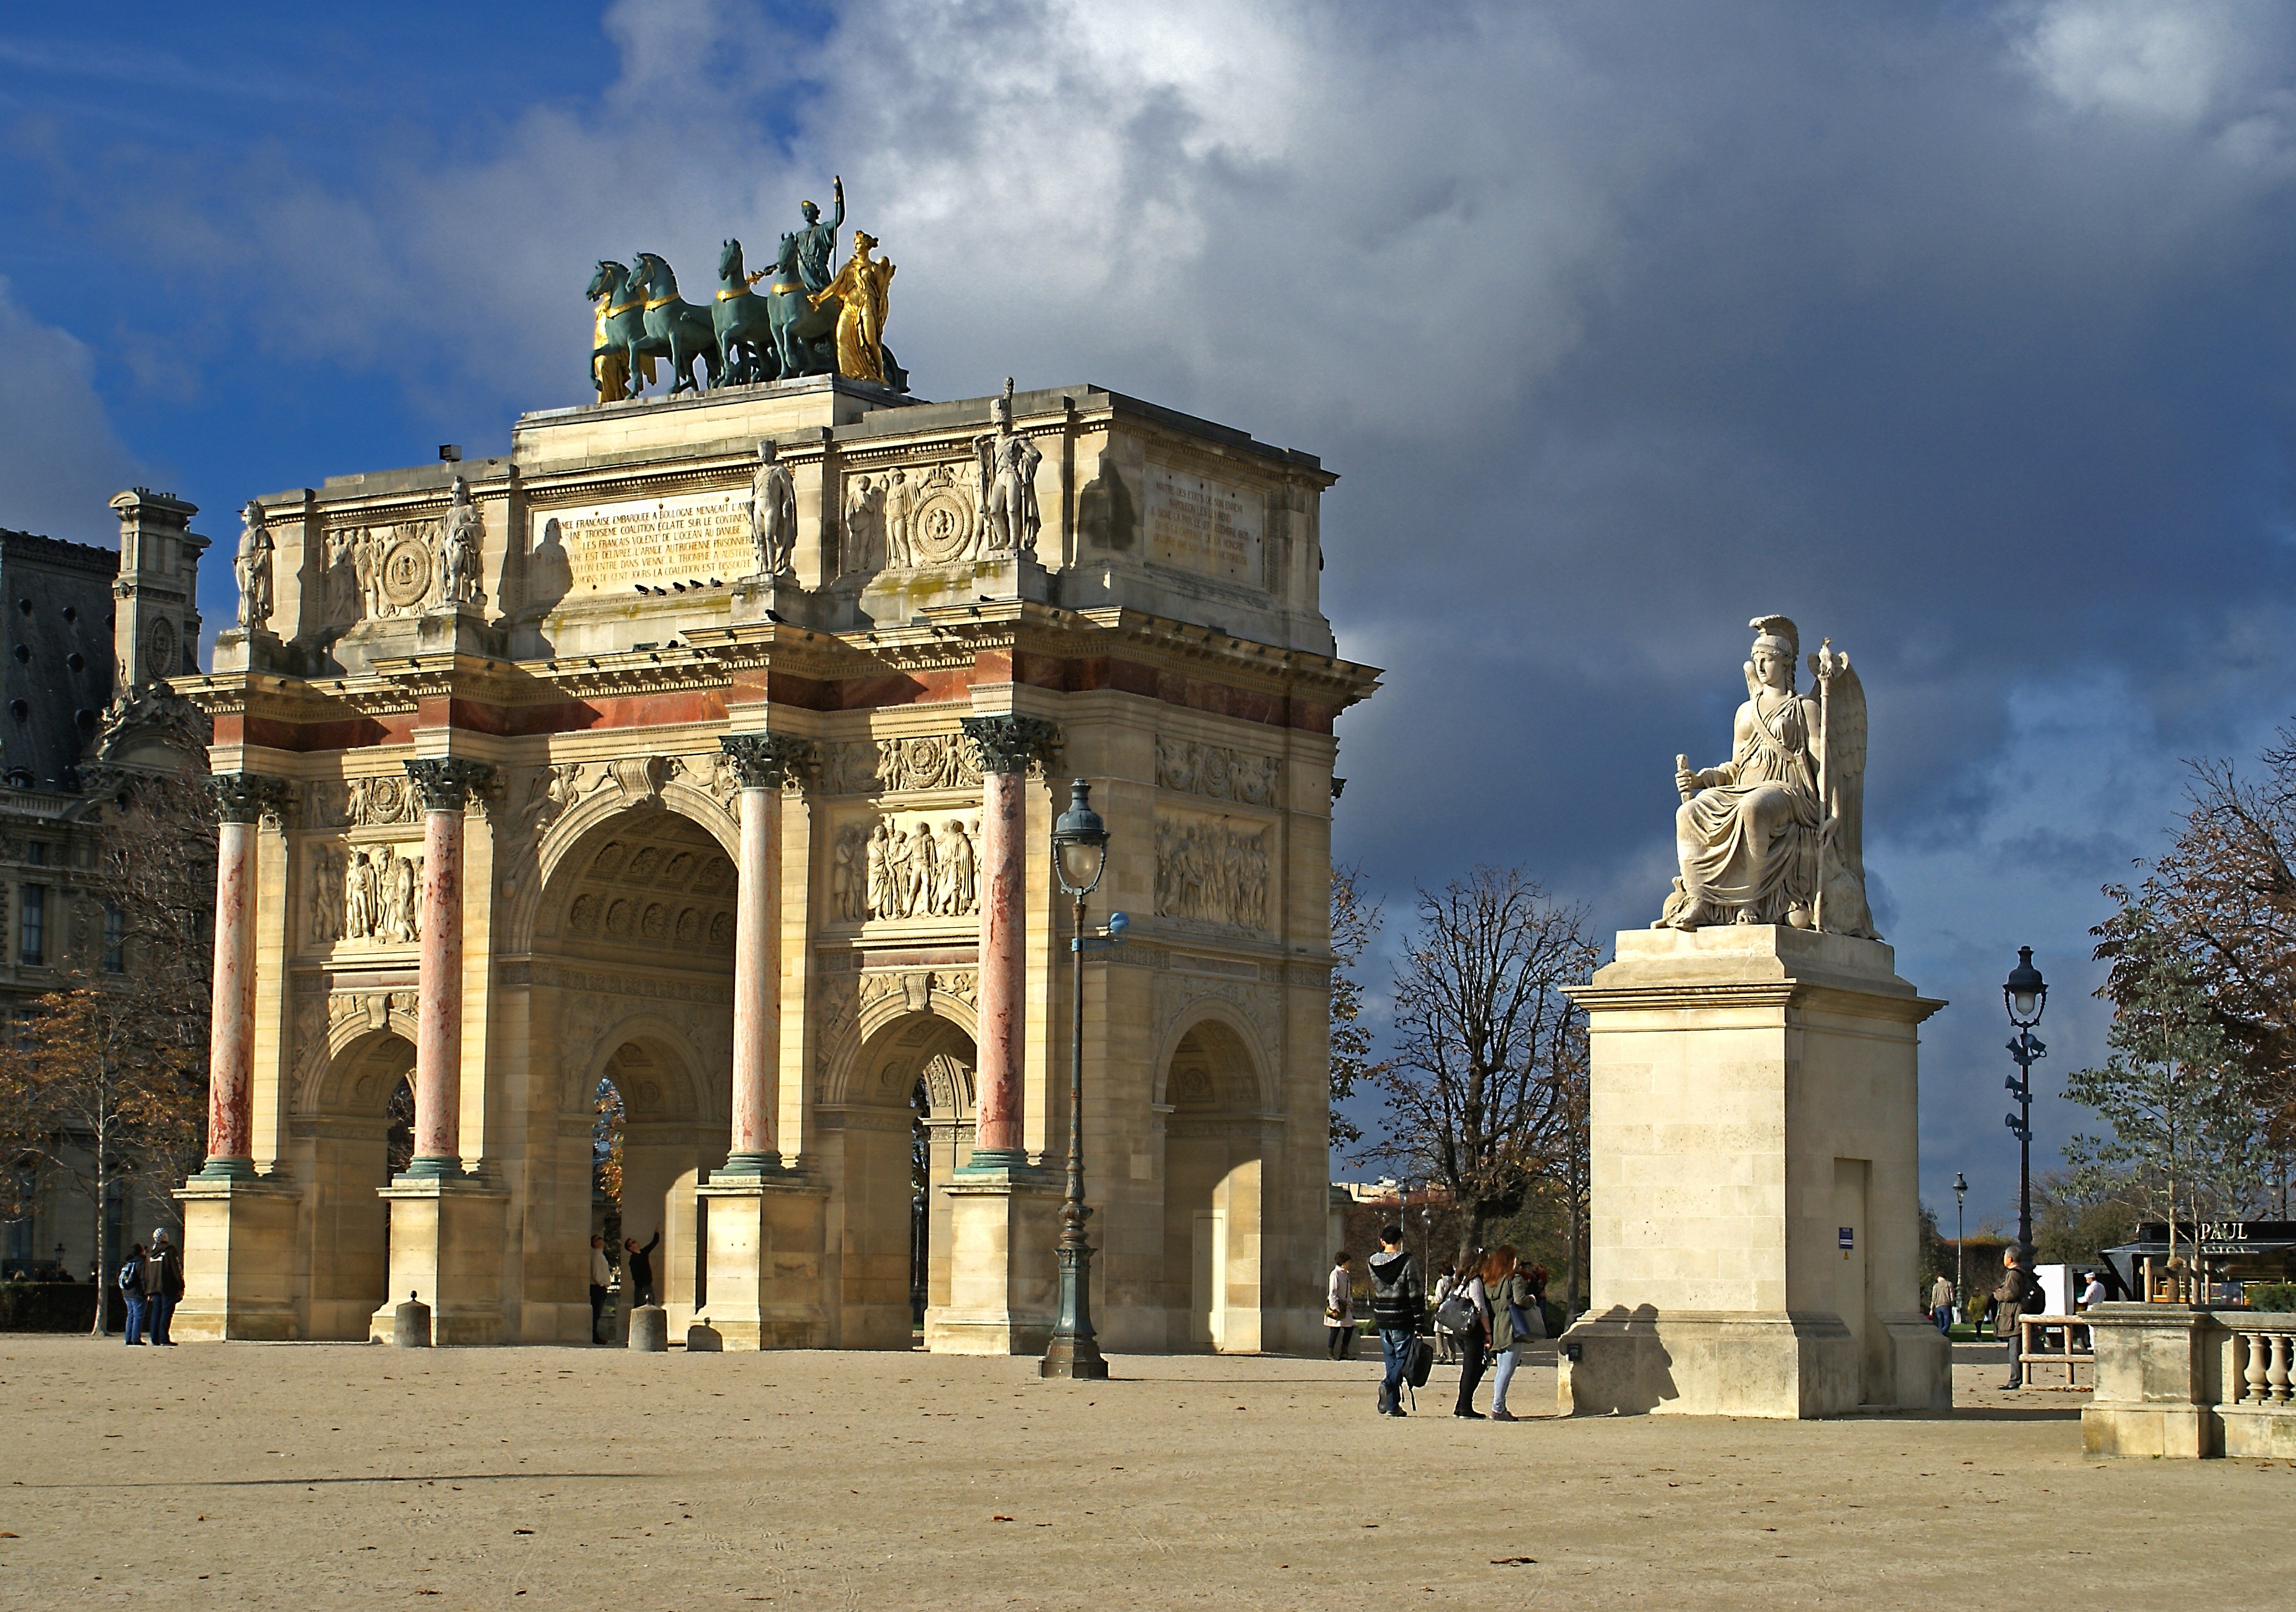
architecture, building, palace, city, paris, monument, france, statue, arch, landmark, facade, memory, church, cathedral, place of worship, honor, sculptures, culture, history, town square, basilica, napoleon, reliefs, ornaments, imitation, gloria, ancient history, the glory of the, small triumphal arch, the quadriga, duplication